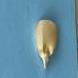
Maize quality: Good